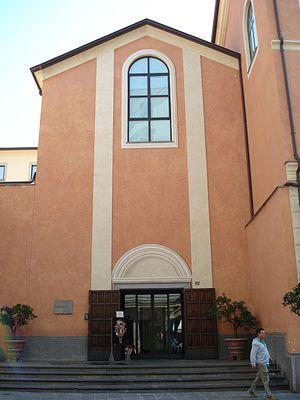
Le Musée civique Amedeo Lia est basé à La Spezia, en Italie, via Prione 234.